2019 Cricket World Cup final

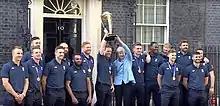
Prime Minister of the United Kingdom Theresa May with the winning English squad at 10 Downing Street. She is holding the Cricket World Cup Trophy along with England captain Eoin Morgan.

British Prime Minister Theresa May invited the England team to 10 Downing Street the day after the victory to celebrate and offer her congratulations. Former Conservative Prime Minister Sir John Major, himself a former Surrey County Cricket Club President and honorary life vice-president, was also in attendance. In December, Stokes was also named BBC Sports Personality of the Year, making him the first cricketer to win it since Andrew Flintoff in 2005. In the subsequent New Year's Honours List, six England players and staff received Order of the British Empire decorations: CBEs for Morgan and ECB chairman Colin Graves, OBEs for Stokes and coach Trevor Bayliss and MBEs for Buttler and Root.